Fay Wray

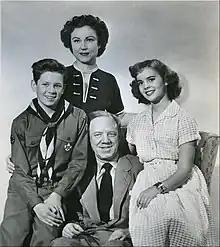
The 1953 cast of "Pride of the Family" includes Bobby Hyatt, Wray, Paul Hartman, and Natalie Wood.

After leaving Paramount, Wray signed with other film studios. Under these deals, Wray was cast in several horror films, including "Doctor X" (1932) and "Mystery of the Wax Museum" (1933). Her best known films were produced under her deal with RKO Radio Pictures. Her first film with RKO was "The Most Dangerous Game" (1932), co-starring Joel McCrea. The production was filmed at night on the same jungle sets used for "King Kong" during the day, and with Wray and Robert Armstrong starring in both movies.